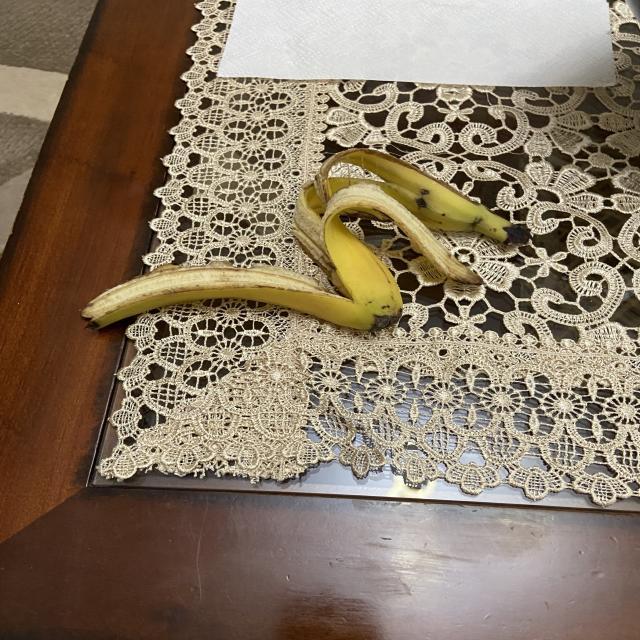
Label: bananas